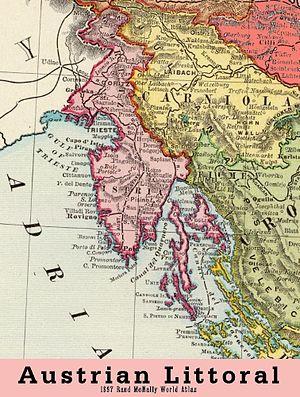
Carte Littoral Marche Julienne Littoral 1897
Le Littoral autrichien était un État de l'Empire d'Autriche depuis 1849 et ensuite, après le compromis austro-hongrois de 1867, des pays de la Cisleithanie en Autriche-Hongrie jusqu'à sa division en 1919 par le traité de Saint-Germain-en-Laye. La province s'étendait sur la rive nord de la mer Adriatique, ayant sa capitale à Trieste.
La Marine de guerre impériale et royale, plus généralement nommée la Marine austro-hongroise, était la force navale de l'Autriche-Hongrie. À l'origine une flottille marchande basée en mer Adriatique, elle évolua progressivement en une marine de guerre capable d'opérer à l'échelle mondiale. Elle était aussi constituée d'une marine fluviale, dédiée à surveillance du Danube et fut l'une des premières marines au monde à recourir avec succès aux hydravions. Ses navires utilisaient le sigle SMS pour Seiner Majestät Schiff, qui signifie « le navire de sa majesté ».
L’Istrie est une péninsule de l'Adriatique de forme triangulaire pointée vers le sud, attachée au continent par le nord-est. Sa superficie est de 2 820 km². Son littoral commence au nord-ouest avec le golfe de Trieste, suit une ligne rectiligne nord-ouest/sud-est longue de 242,5 km jusqu'au cap Kamenjak où il s'infléchit et suit une ligne sud-ouest/nord-est longue de 212,4 km jusqu'à la baie de Kvarner. Son territoire est principalement compris en Croatie.
La Vénétie julienne, partie orientale du Triveneto, est une ancienne région politique du Sud-Est de l'Europe située à l'emplacement actuel de l'Ouest de la Slovénie, du Nord-Ouest de la Croatie et du Nord-Est de l'Italie.
La baie de Kvarner, est une baie de la haute Adriatique en Croatie, située entre la péninsule d'Istrie à l'ouest et le littoral croate à l'est.